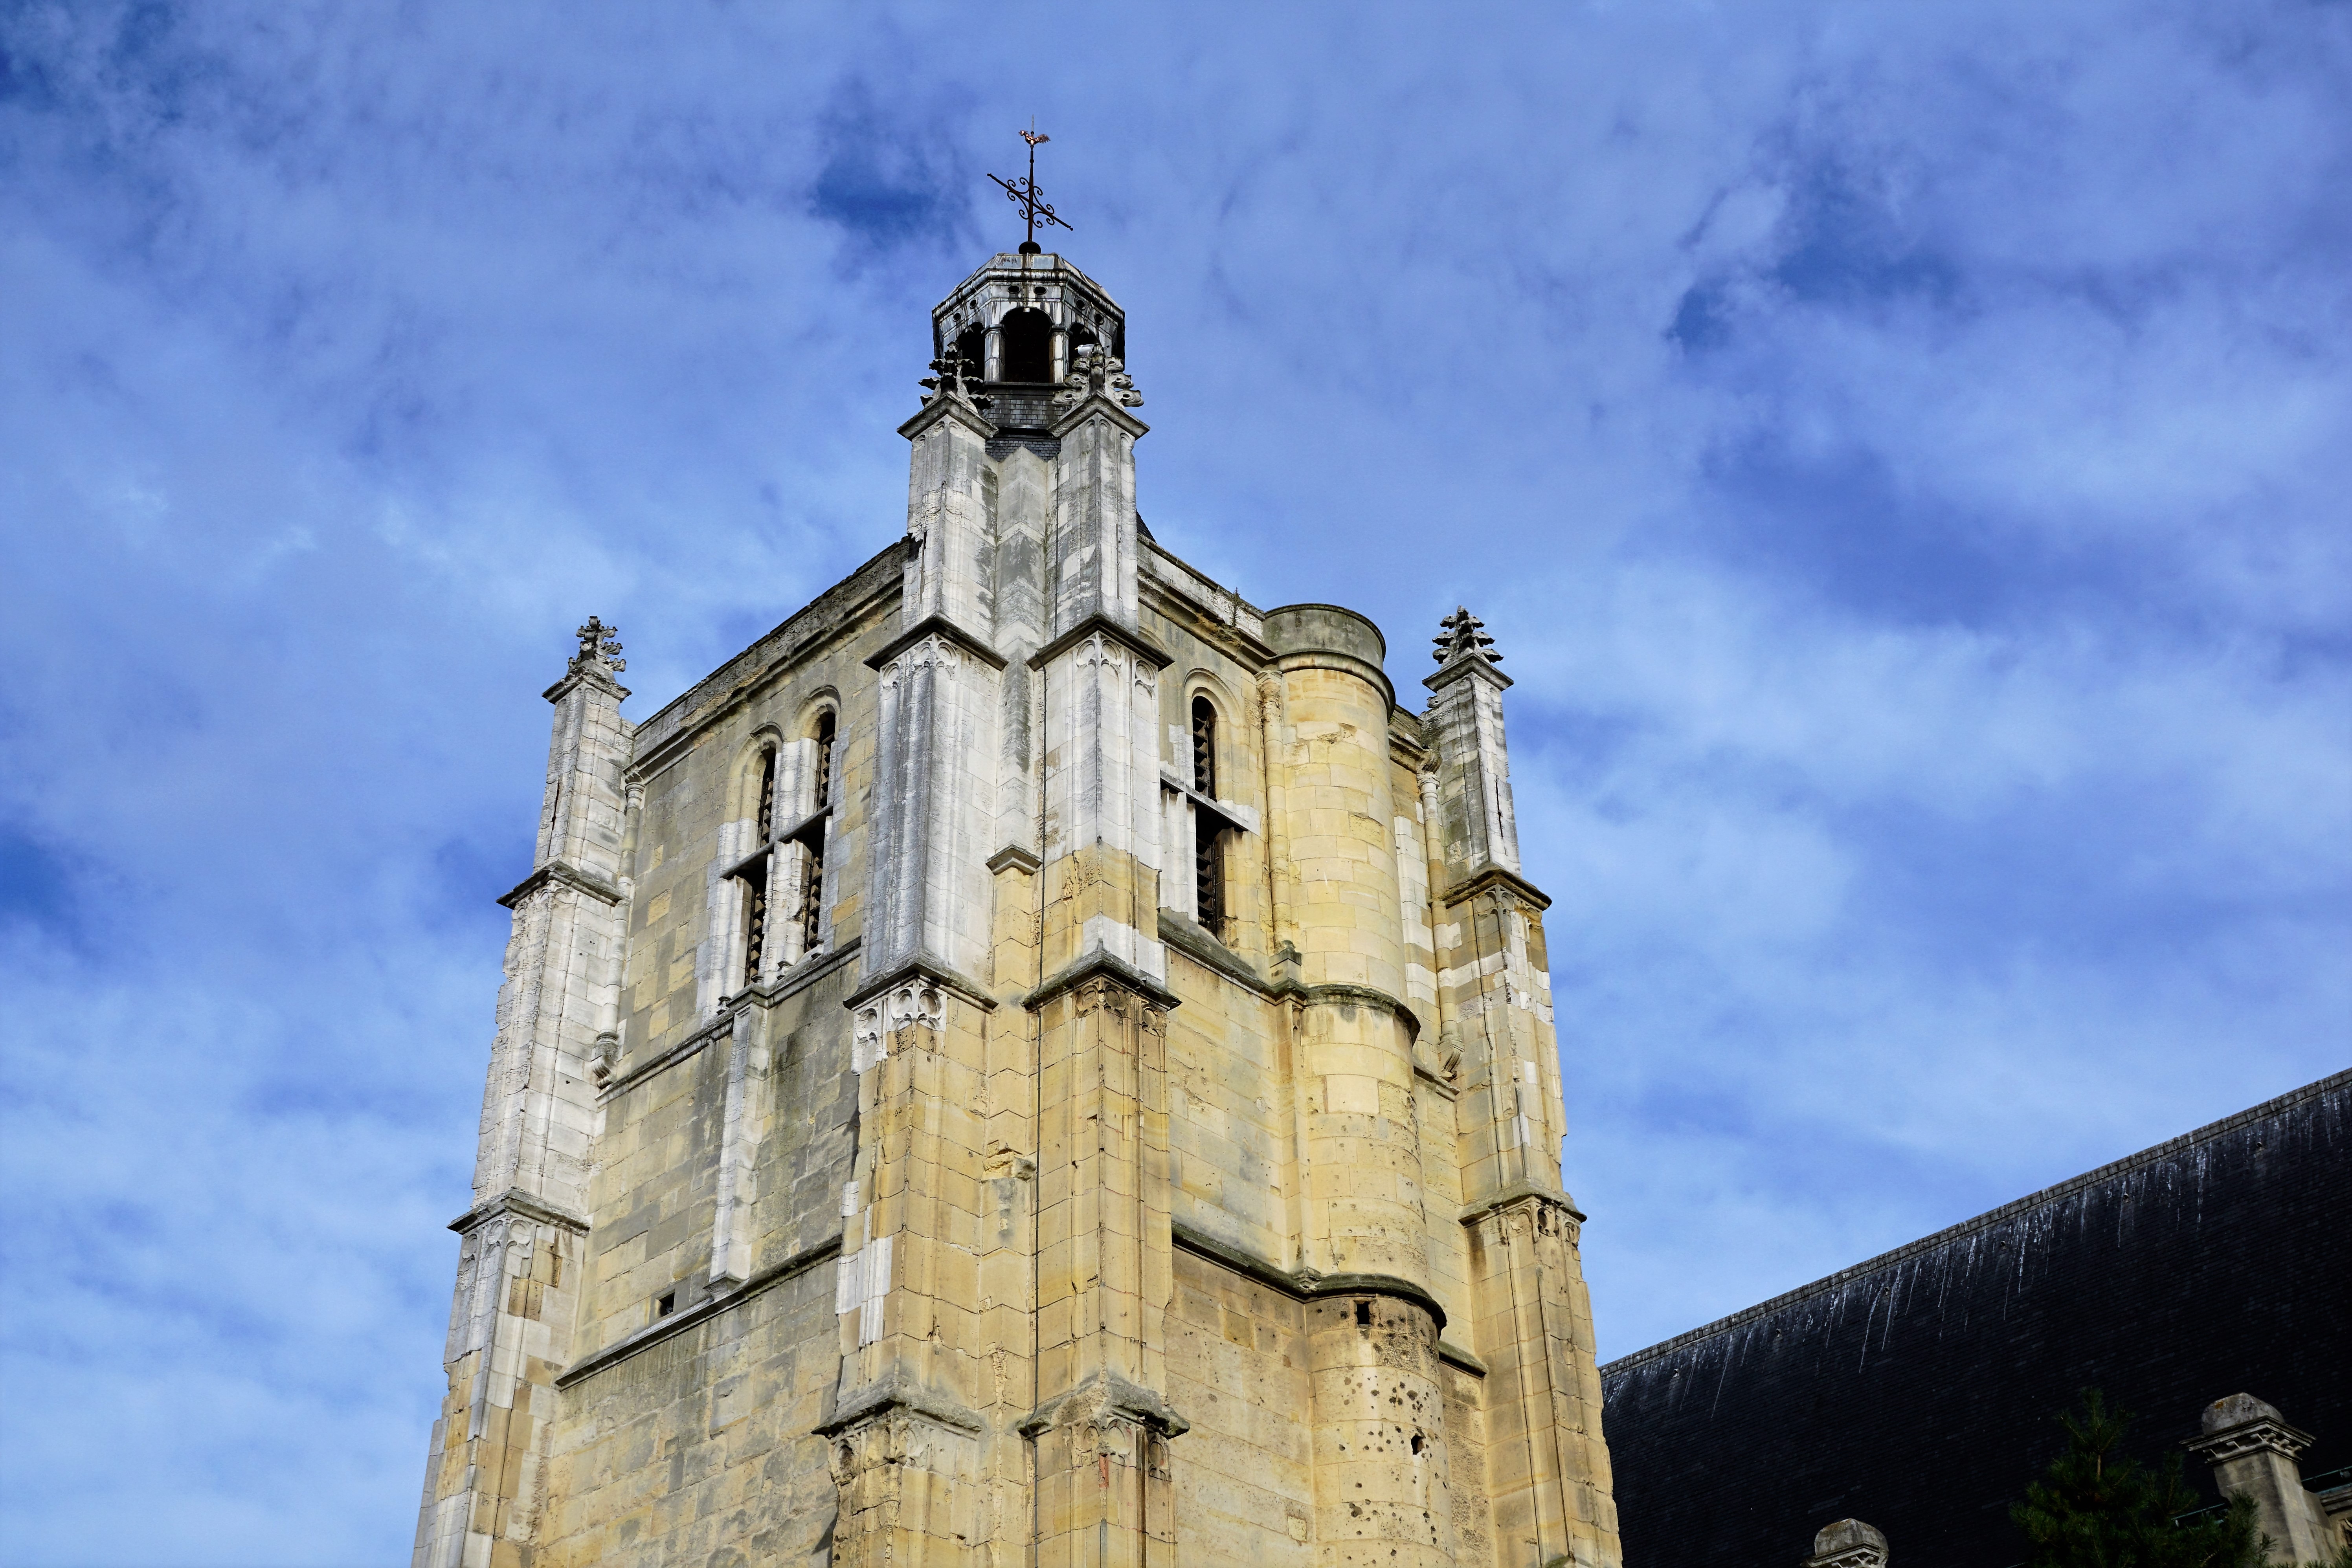
architecture, sky, building, city, france, tower, religion, blue, church, cathedral, chapel, place of worship, bell tower, catholic, spire, faith, steeple, monastery, holy, god, le havre, morality